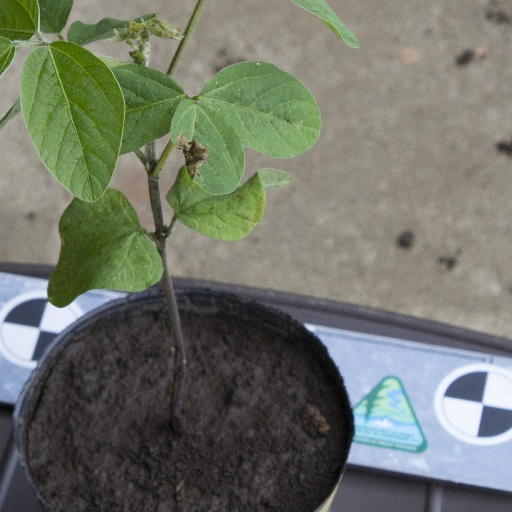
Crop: soybean